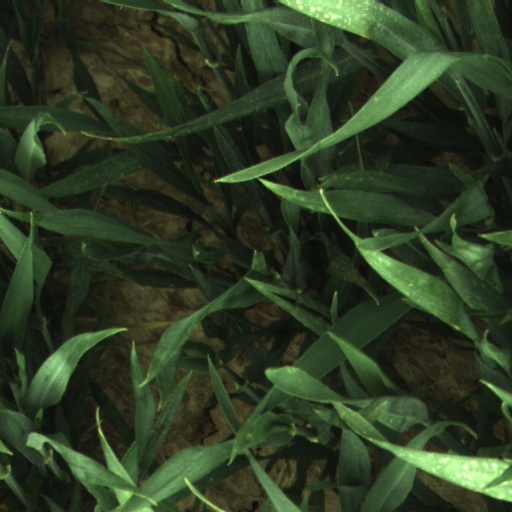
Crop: wheat